Joop Tinkhof

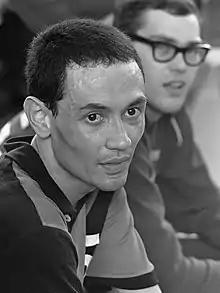
Joop Tinkhof in 1966

Joop Tinkhof (born 22 March 1938) is a Dutch volleyball player. He competed in the men's tournament at the 1964 Summer Olympics.